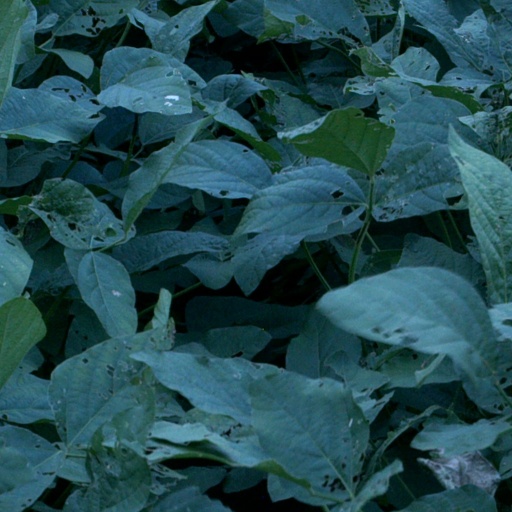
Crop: soybean